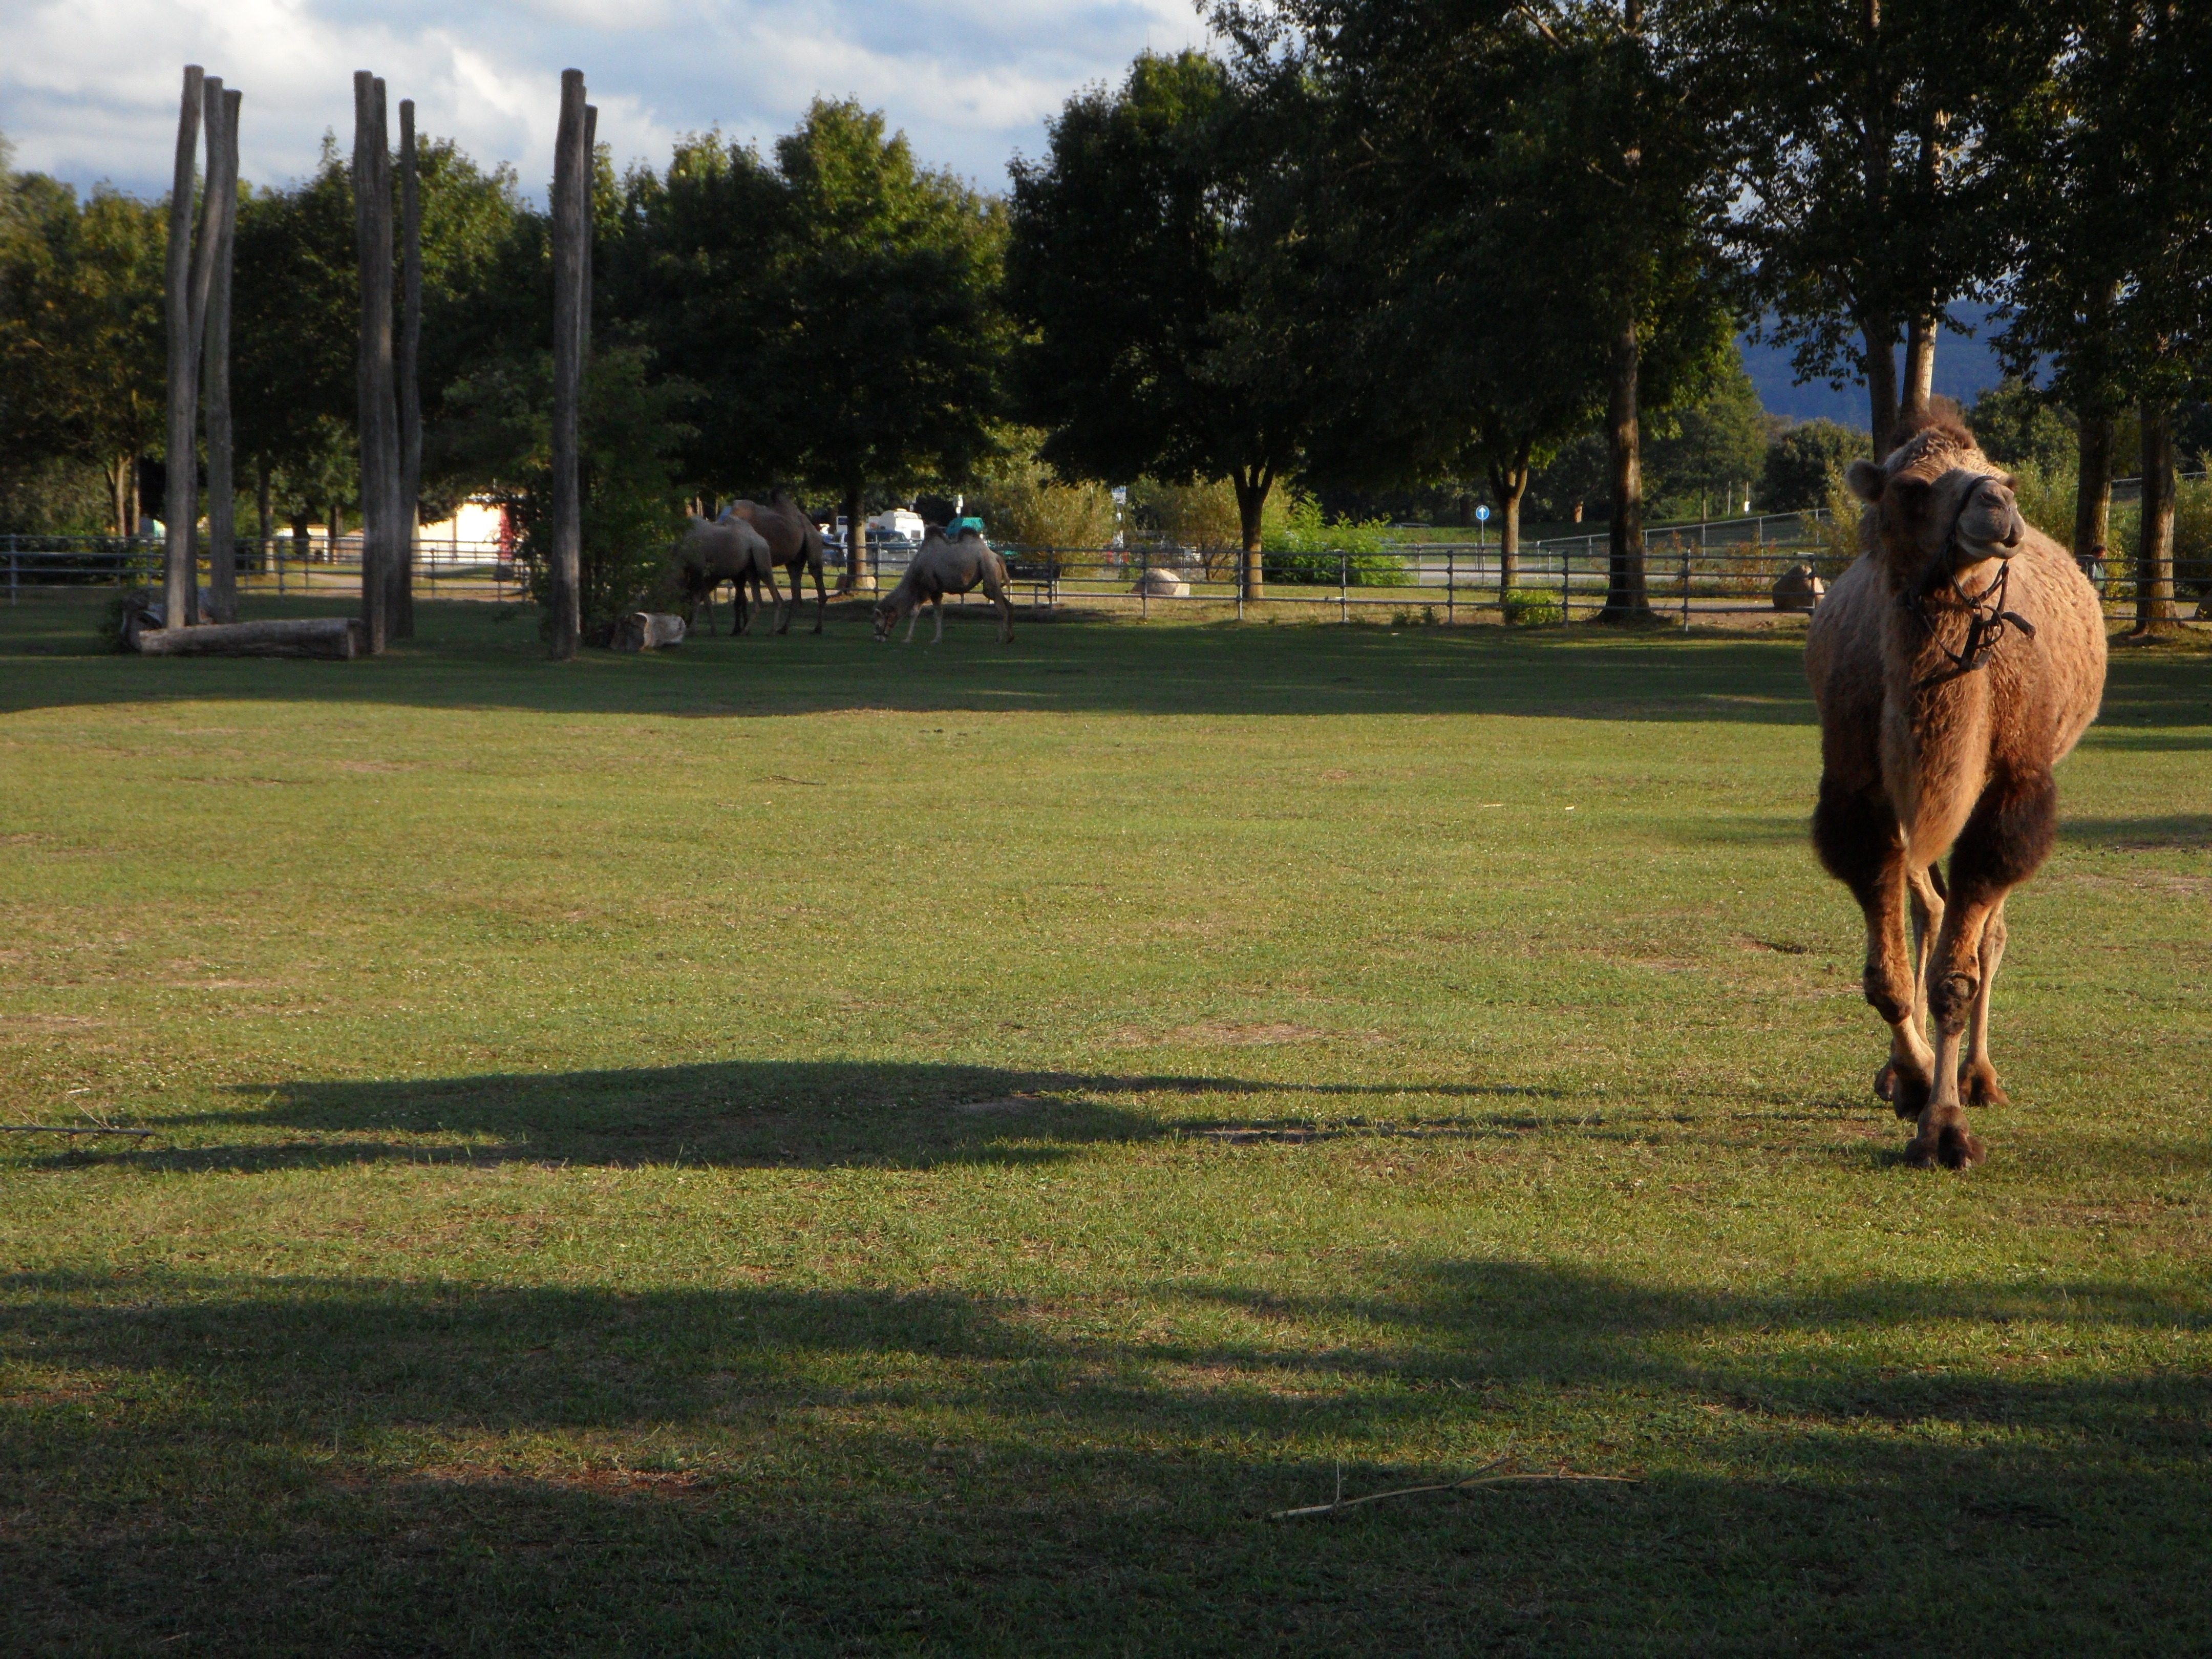
grass, lawn, meadow, zoo, camel, pasture, horse, park, shadow, long shadow, abendstimmung, horse like mammal